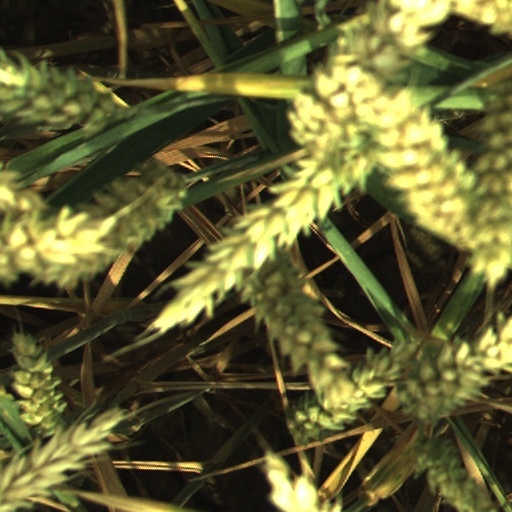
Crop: wheat